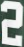
Number: 2